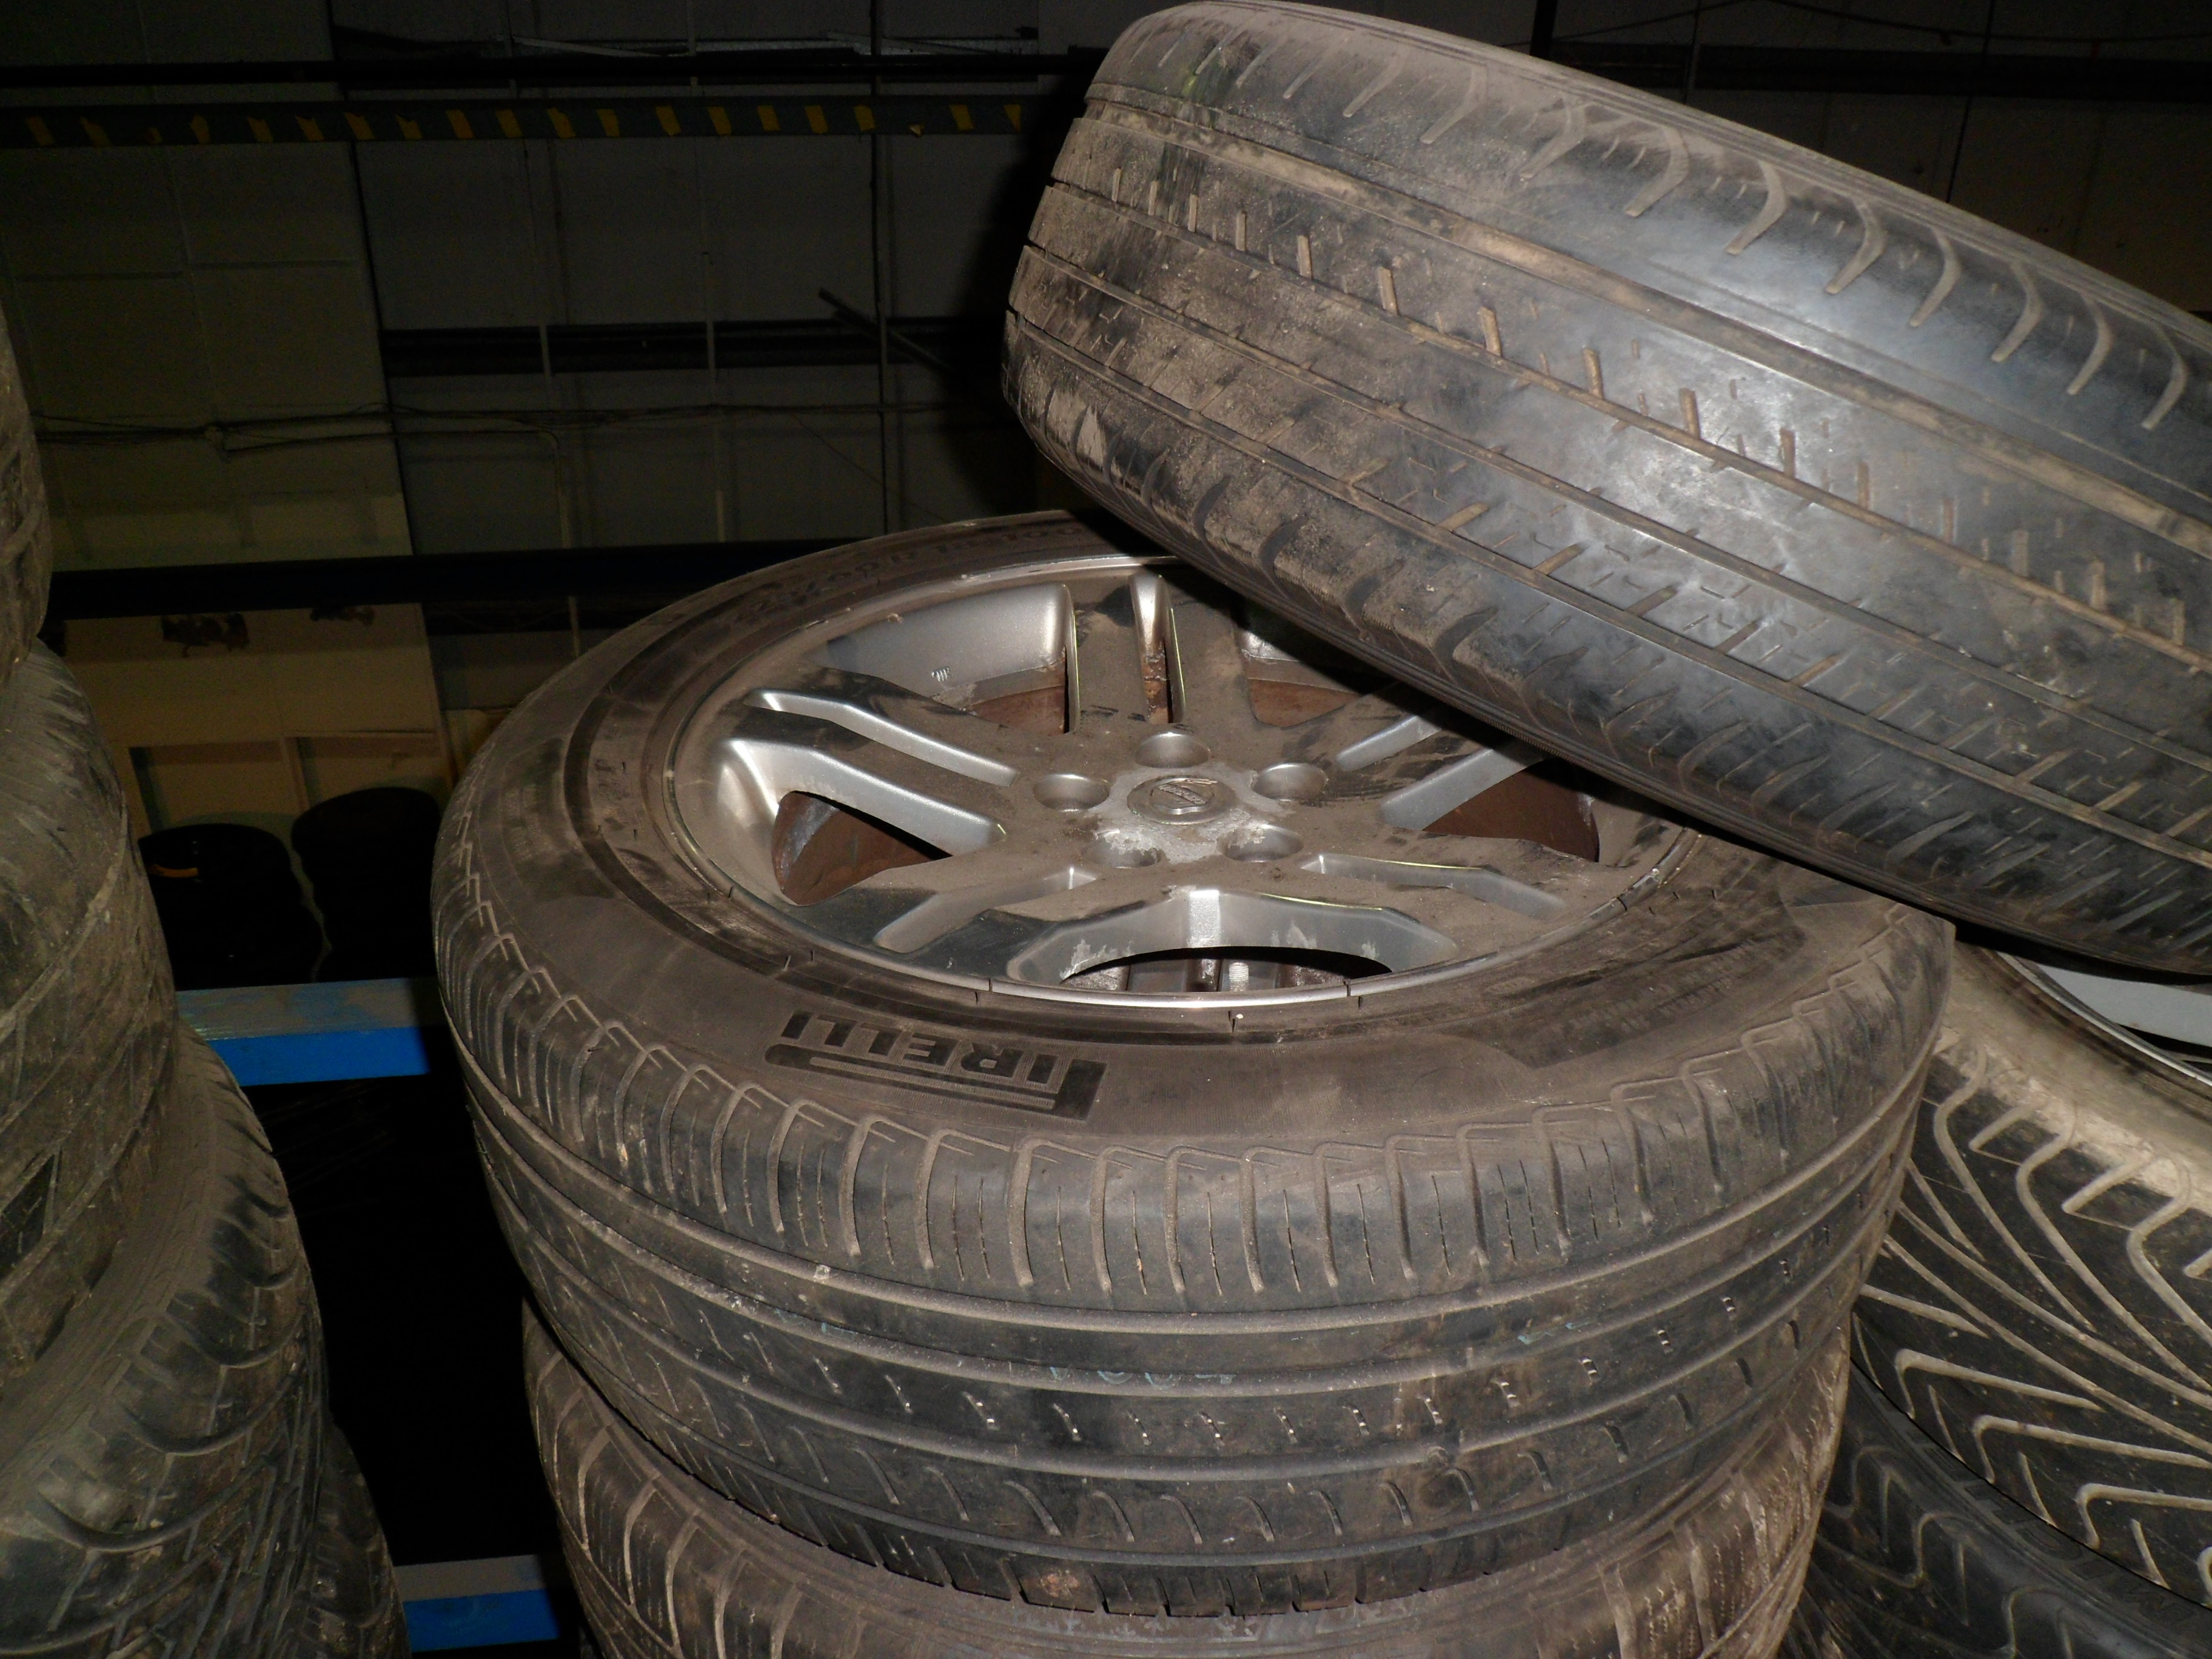
car, wheel, vehicle, tire, bumper, tyre, wheels, rim, used, alloy, auto part, man made object, automotive exterior, automotive tire, 300c